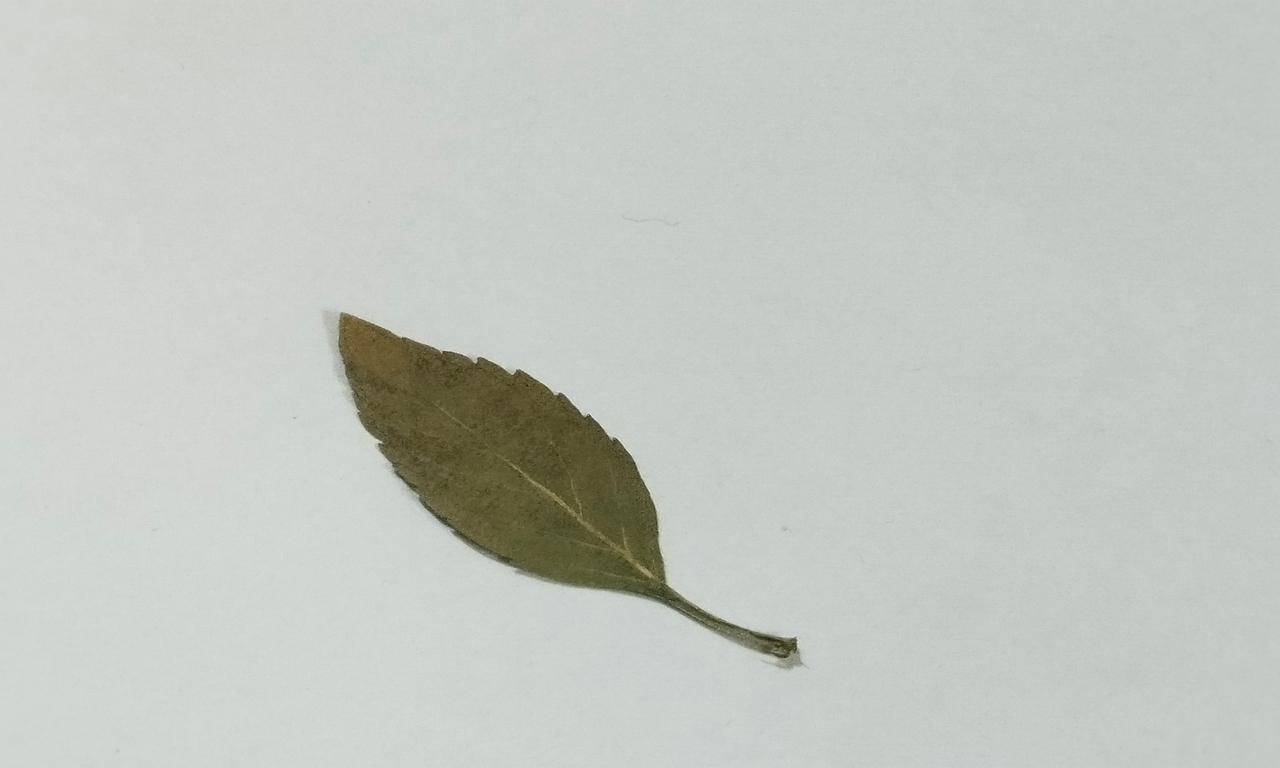
Label: Dried